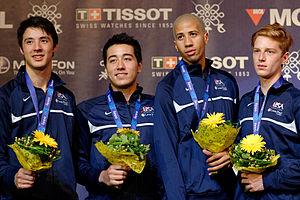
L'équipe de fleuret masculin des États-Unis (de gauche à droite, Alexander Massialas, Gerek Menihardt, Miles Chamley-Watson et Race Imboden) sur le podium aux championnats du monde d'escrime 2013 au Syma Hall à Budapest, le 12 août 2013.